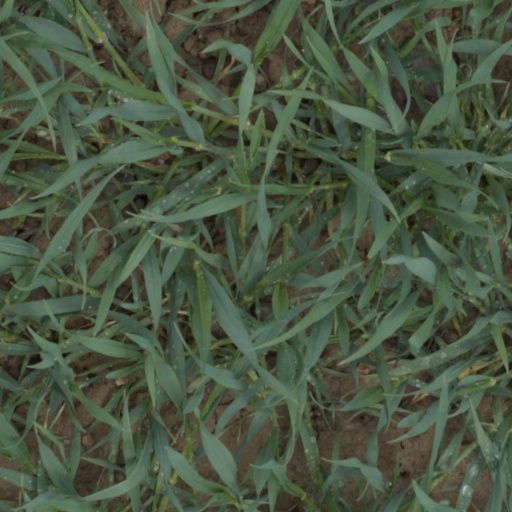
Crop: wheat